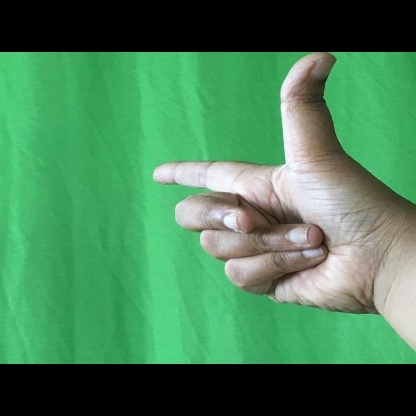
Mudra: Chandrakala